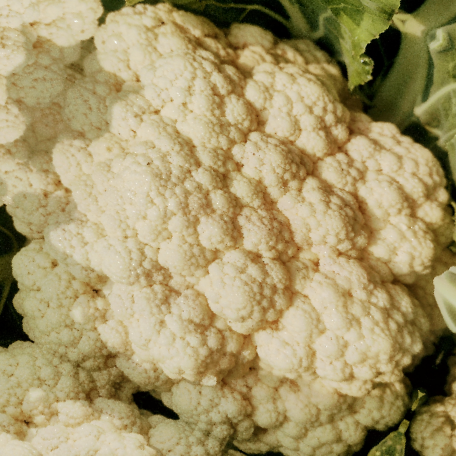
Label: Disease Free